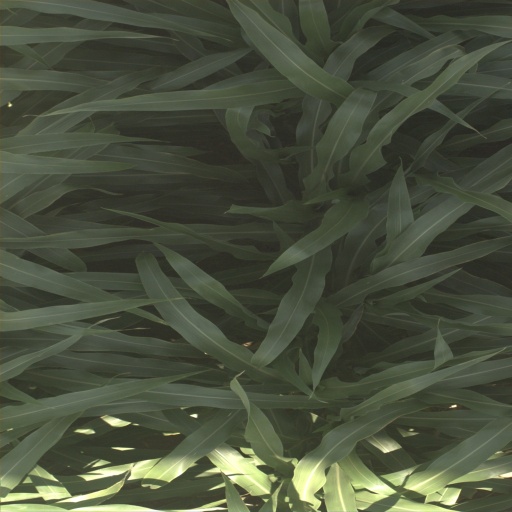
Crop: sorghum